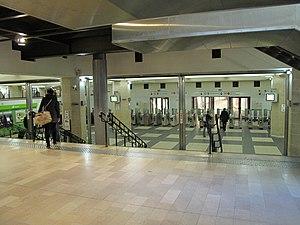
Principale entrée de la station de métro de la gare de l'Est, Paris